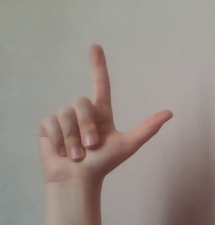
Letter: laam